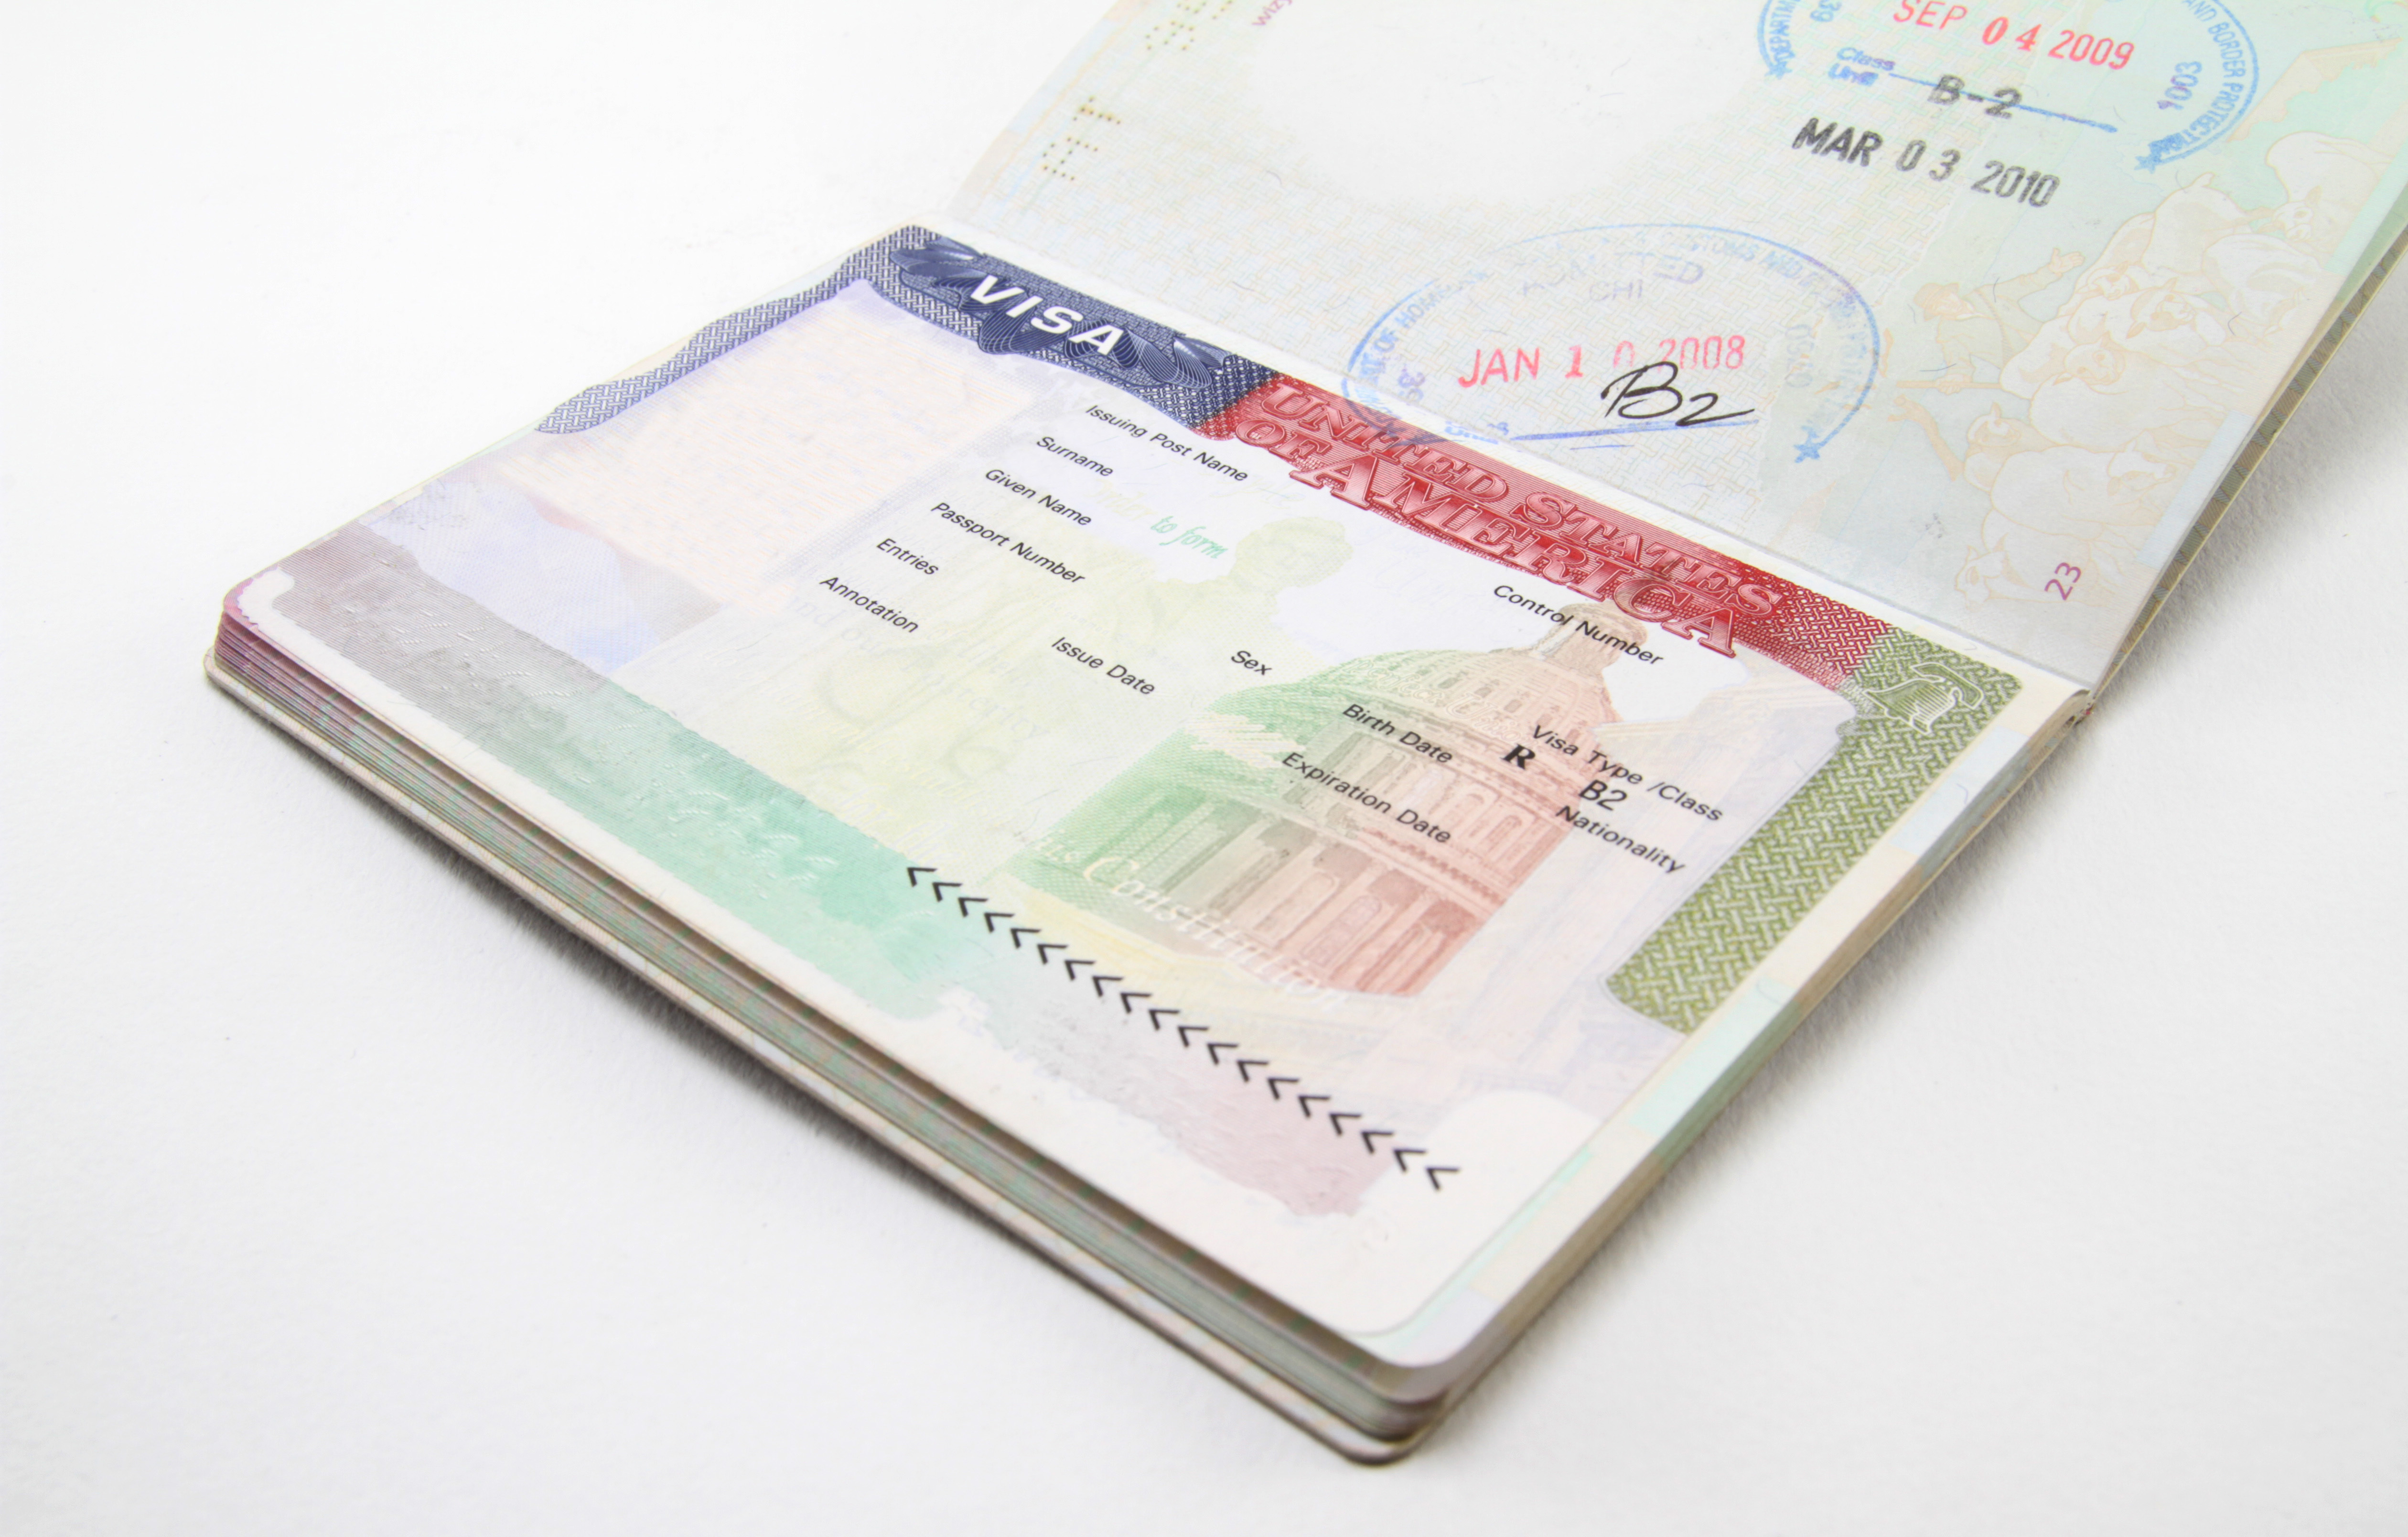
isolated, travel, stamp, usa, america, money, paper, brand, cash, currency, united, document, states, passport, documents, identity, visa, banknote, identity document